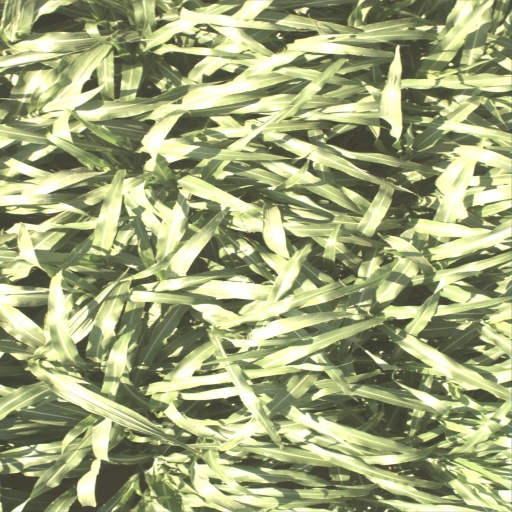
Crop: sorghum